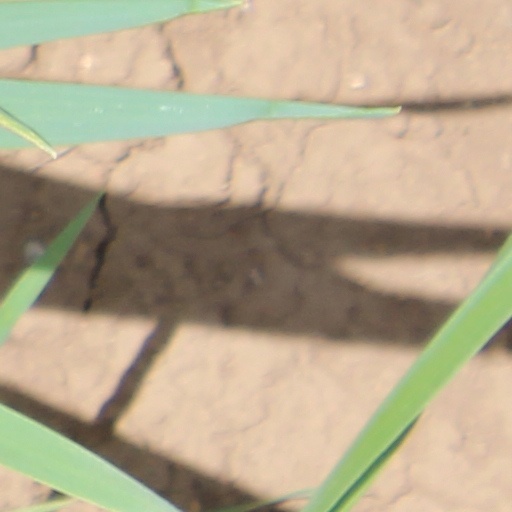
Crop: wheat